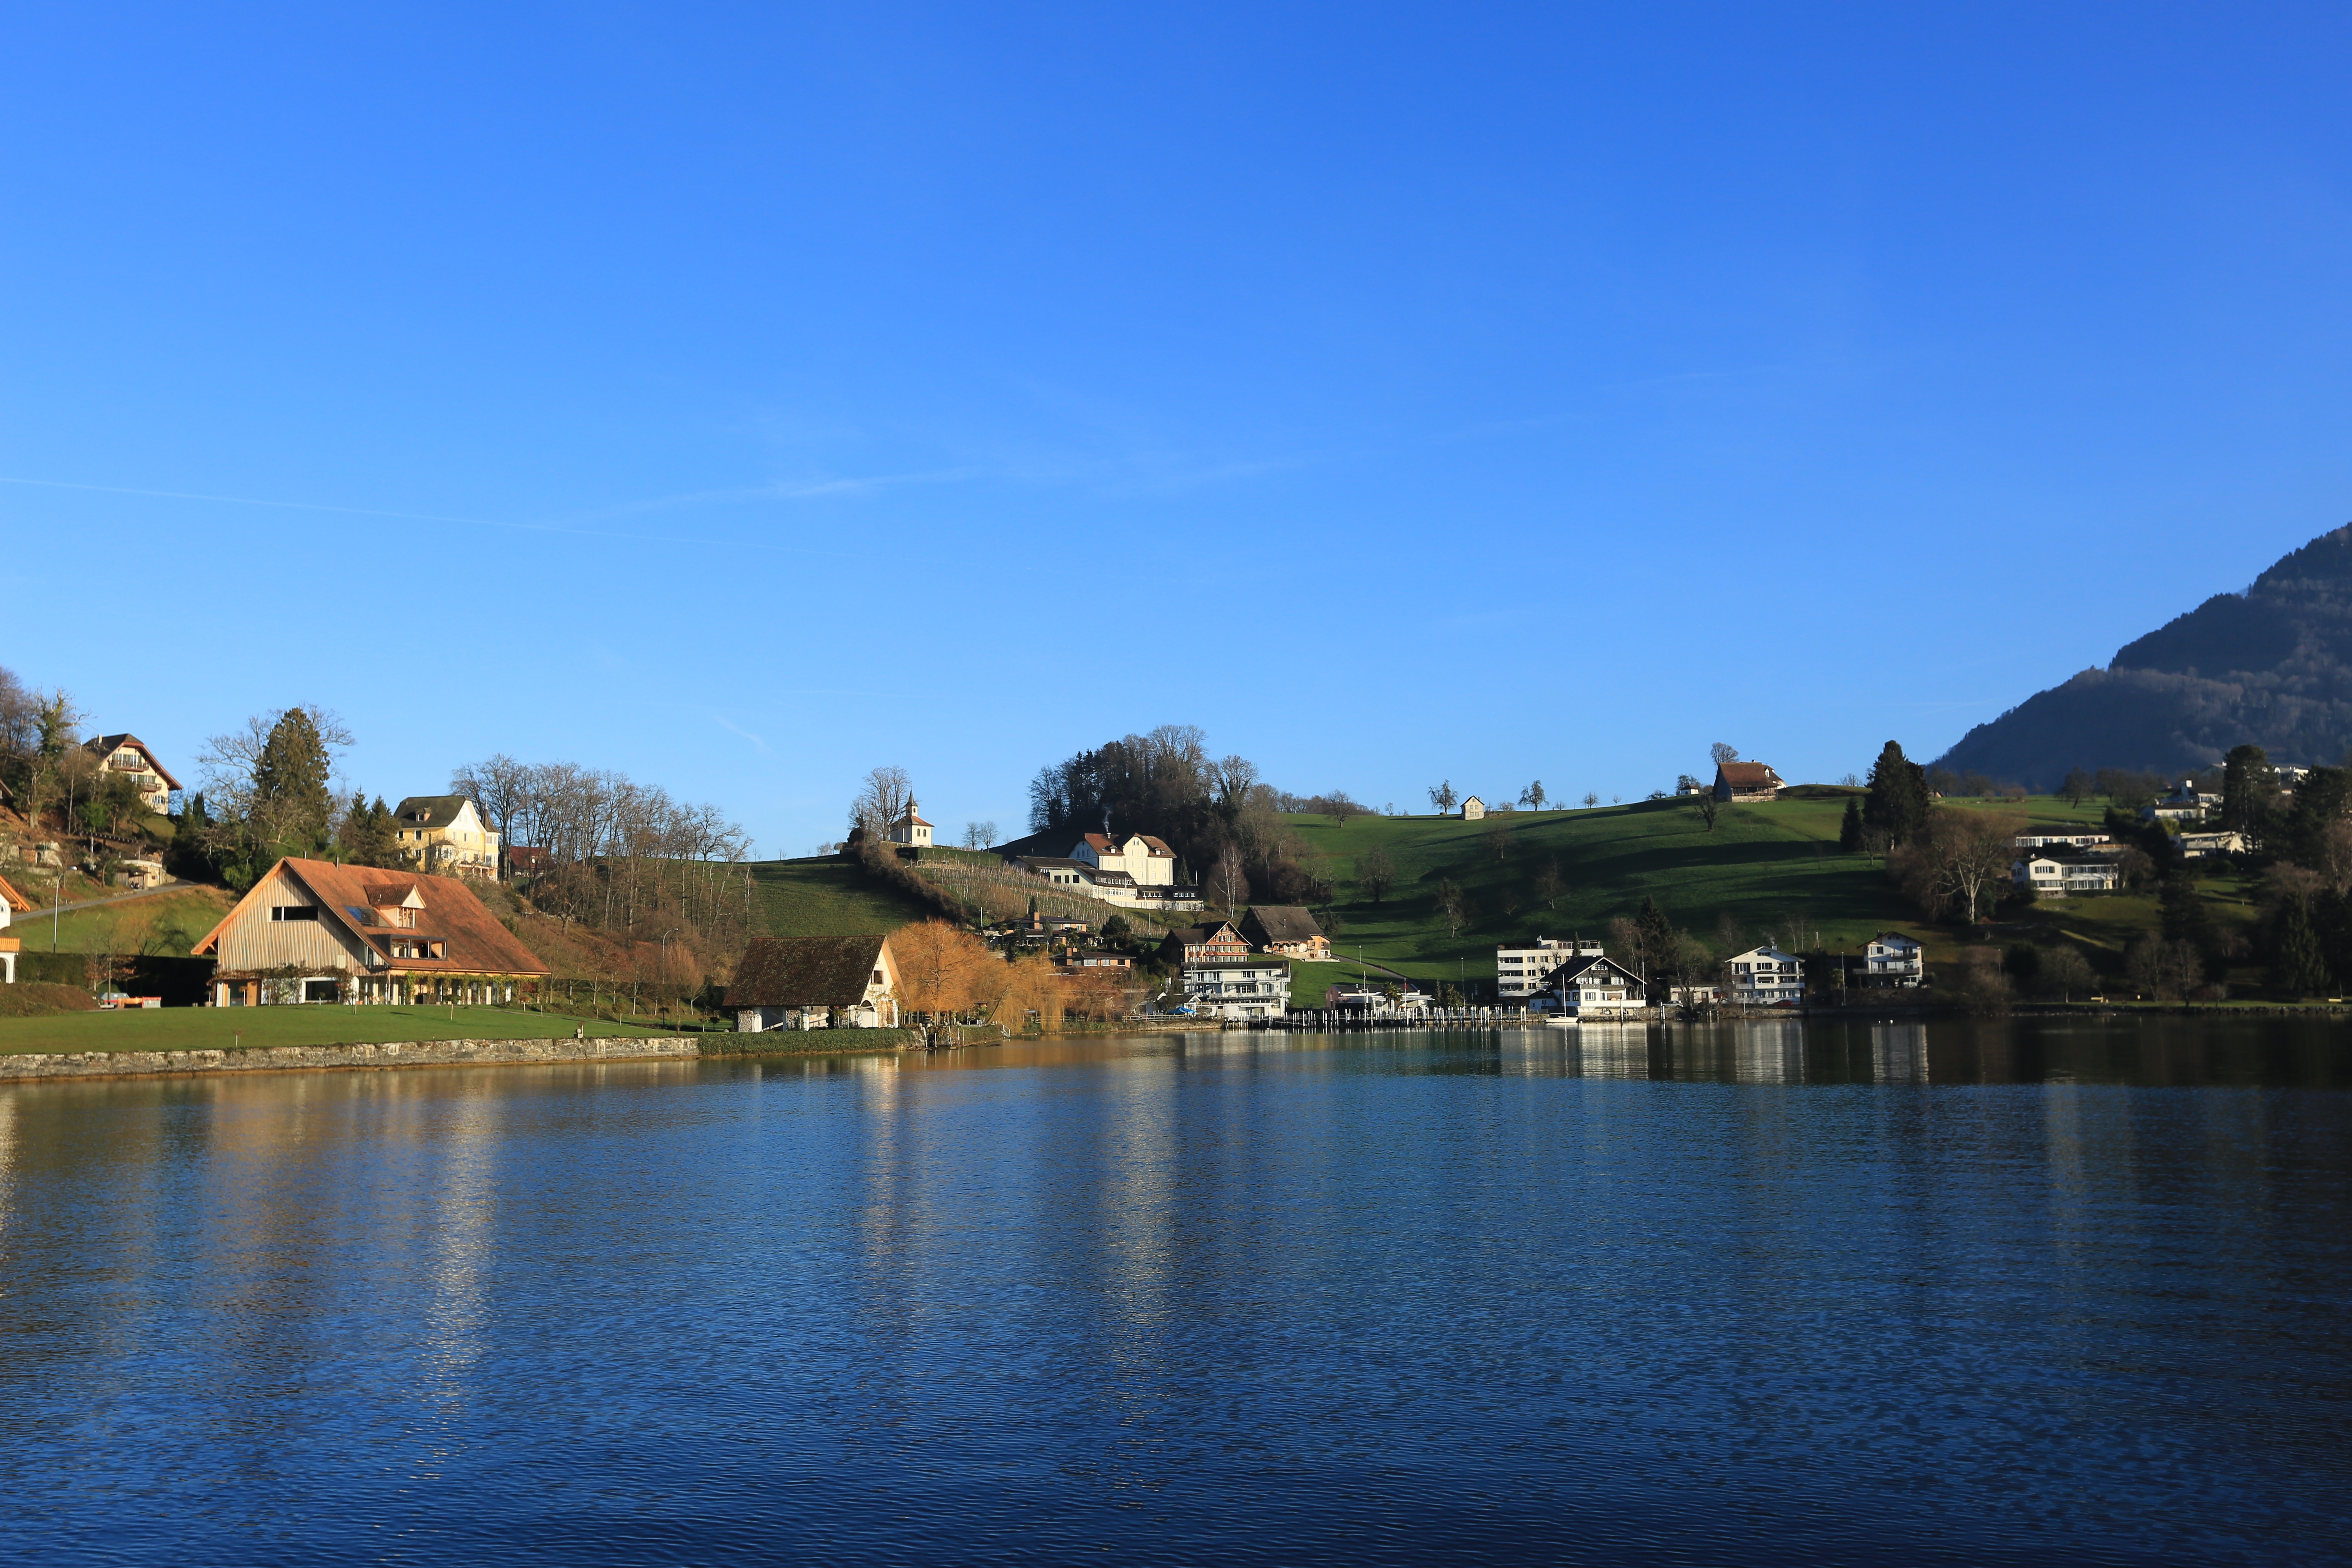
mountain, lake, river, mountain range, panorama, dusk, reflection, reservoir, loch